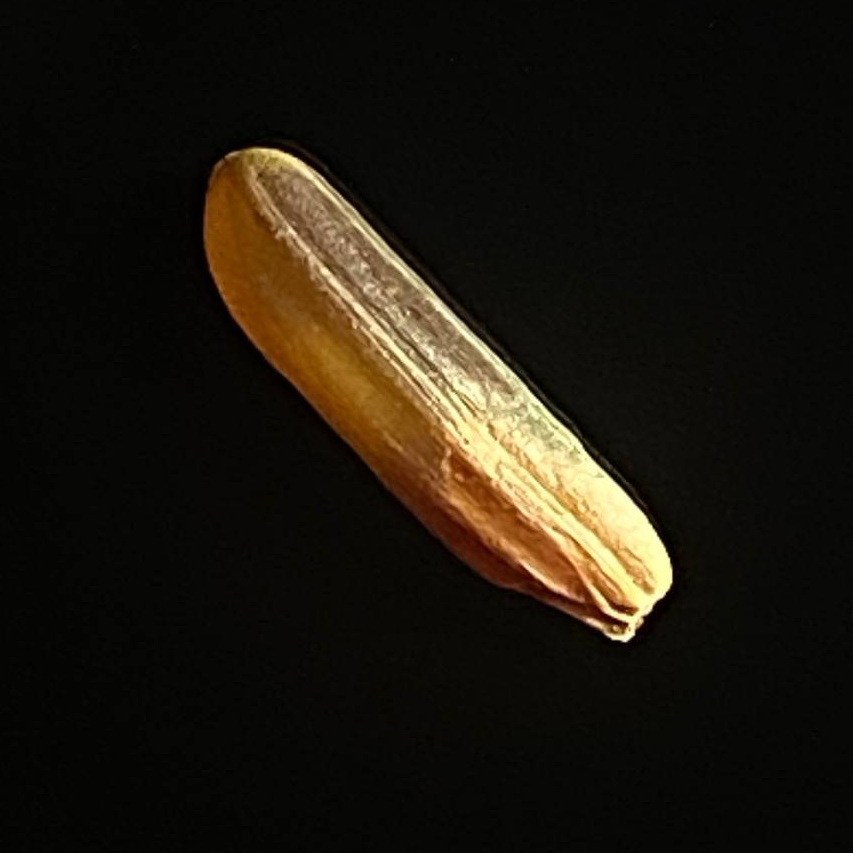
Rice variety: Red_Cargo